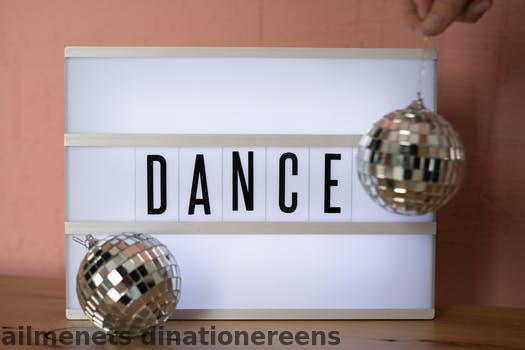
Label: Watermark